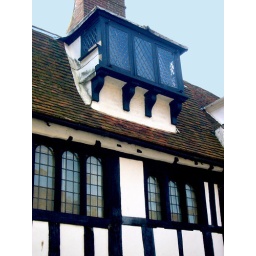
Elaborate Dormer window on this timber frame building in Rye, East Sussex, UK